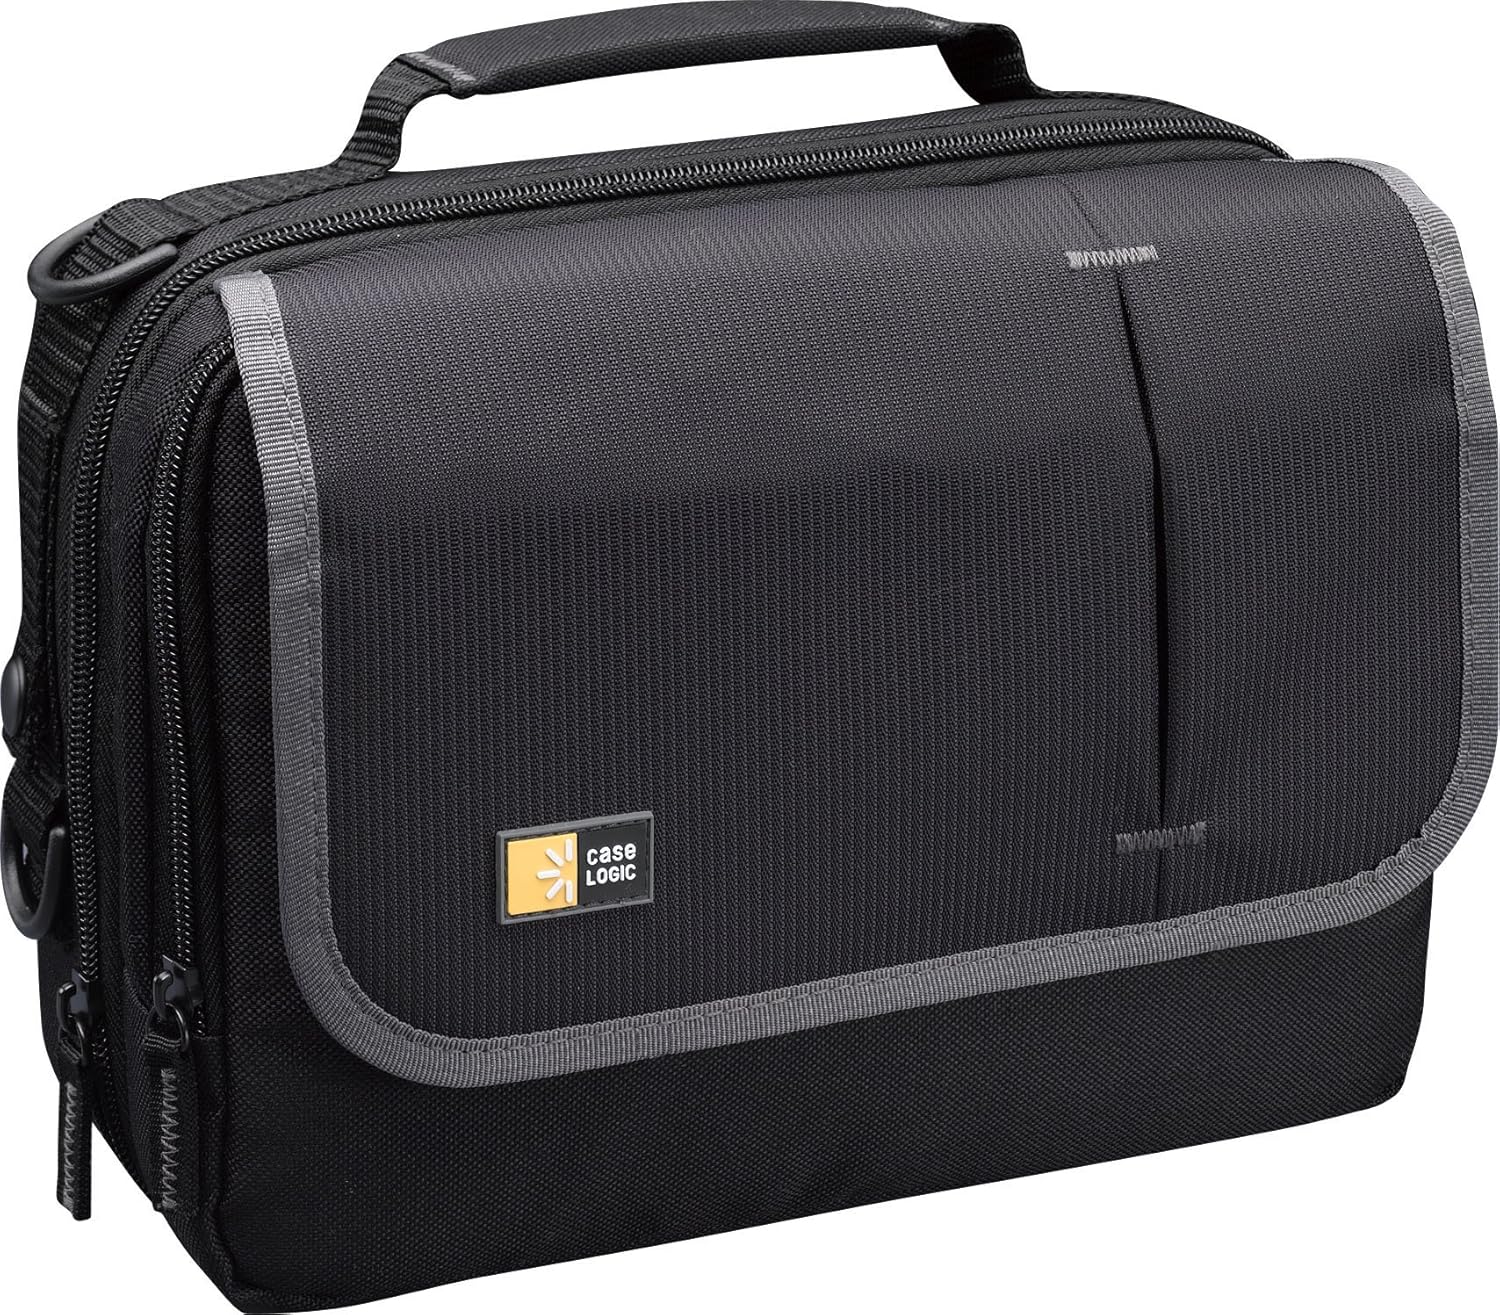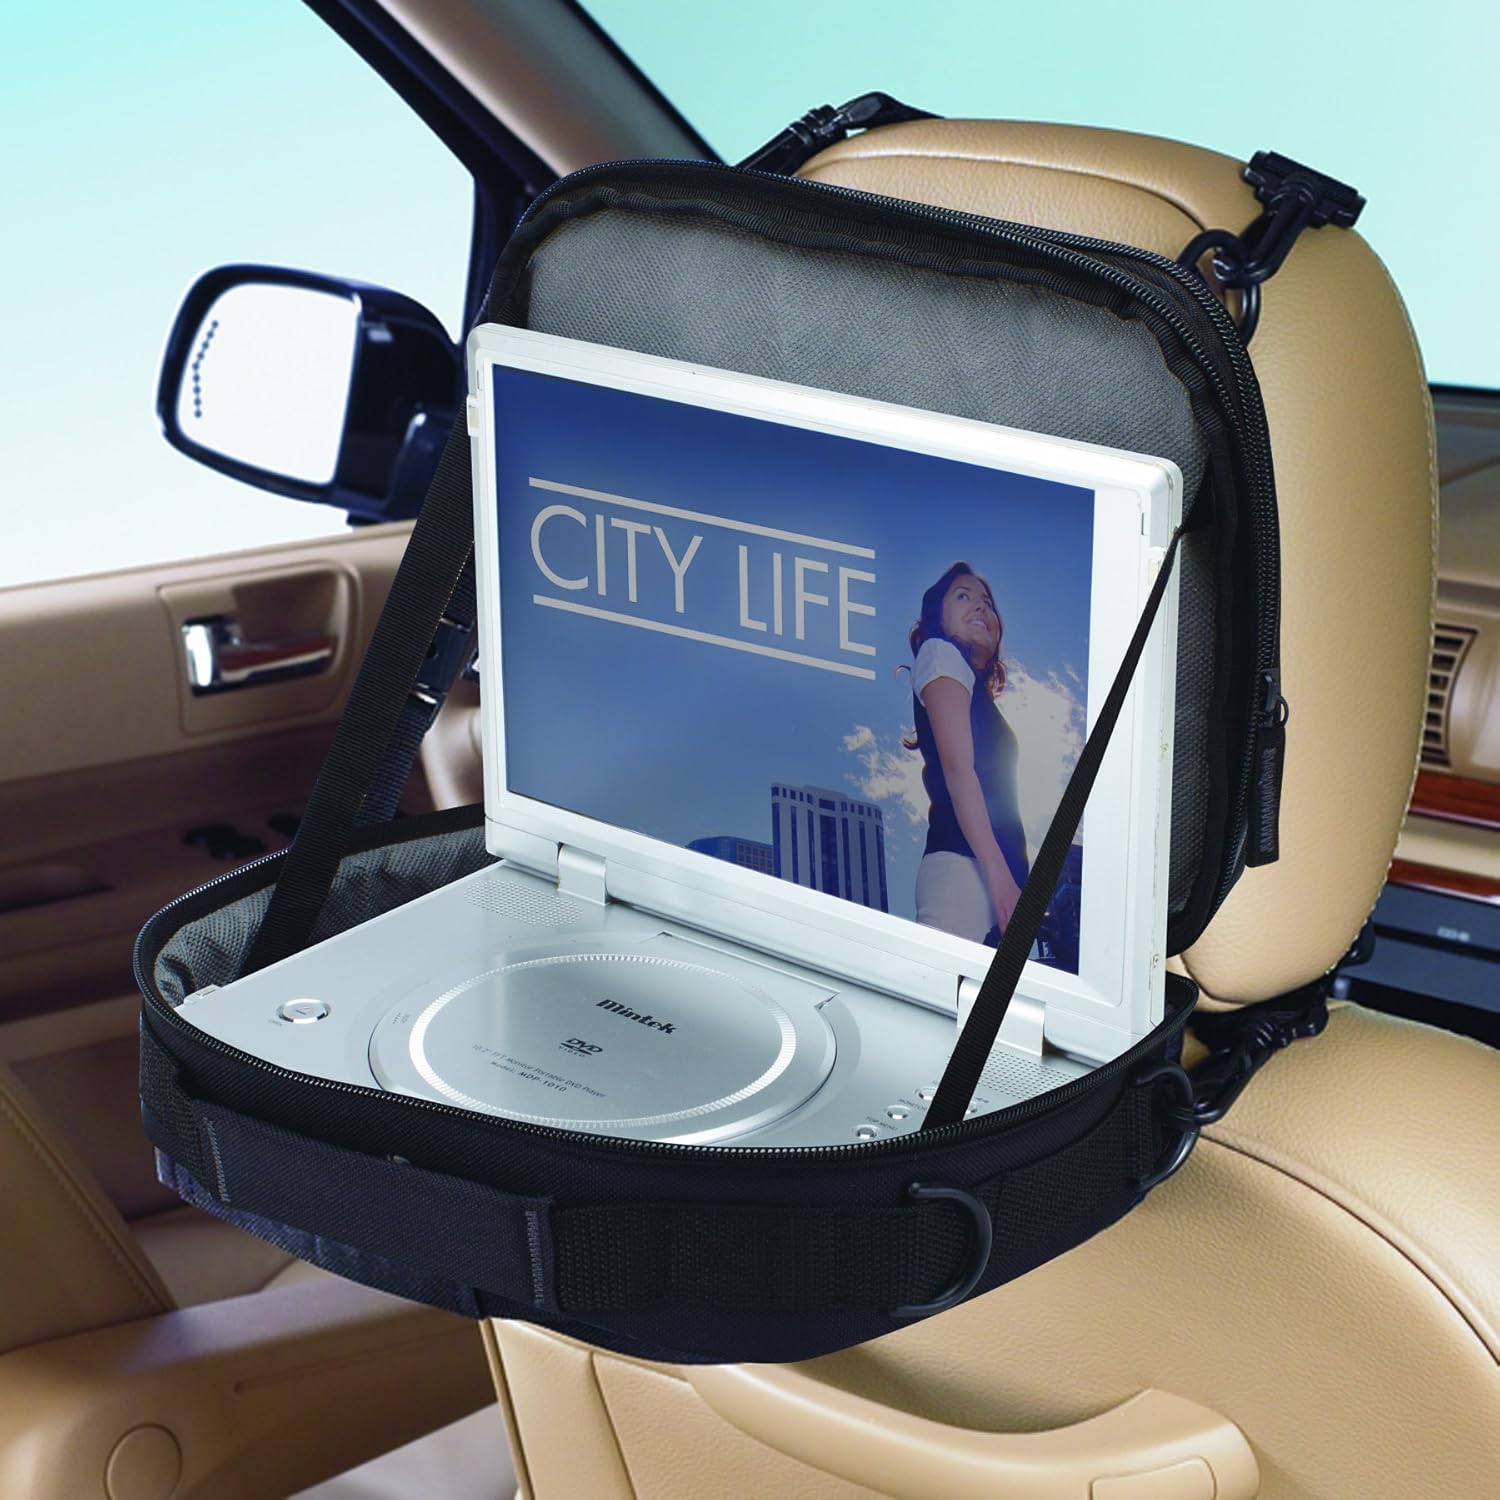
Case Logic PDVS-3 9 Portable DVD Player Case Black
Category: Home Audio & Theater
The Case Logic DVD Player Case with Suspension System allows you to take your portable DVD player and favorite movies on the road. The Case Logic In Car DVD Player Case is a thickly padded, multi-functional sport case featuring an adjustable, in-car suspension system that allows the DVD player case to easily attach to most seat backs or between two bucket seats. The mounting suspension system detaches easily, so you can convert the Case Logic DVD player case into a portable carrying case to take it on the go without the hassle of elaborate mounting systems. Plus, you can easily take your portable DVD player with you when you leave the vehicle to deter theft. Every Case Logic In Car DVD Player Case can hold a DVD player that has a screen measuring up to 9" wide.
Features: Country Of Origin: United States | Package Dimensions :21.0 Cm L X 27.4 Cm W X 9.6 Cm H | Item Package Weight:1.23 Pounds | Product Type:Media Storage